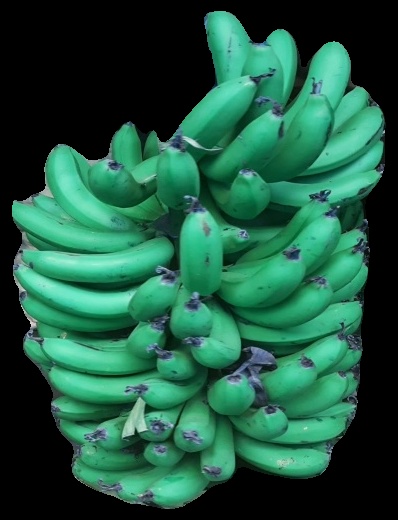
Variety: pachbale
Grade: grade1